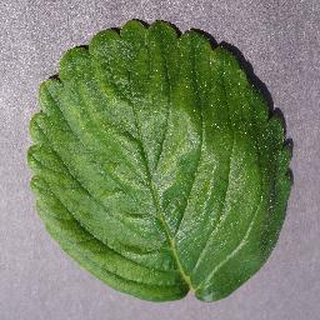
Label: healthy_strawberry